Madison–Putnam–60th Place Historic District

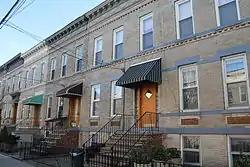
A row of houses in the district

The Madison–Putnam–60th Place Historic District is a national historic district in Ridgewood, Queens, New York. It includes 145 contributing buildings built between 1900 and 1920. They consist mainly of brick two story row houses with one apartment per floor and three story tenements with two apartments per floor. They feature brick facades and Romanesque Revival style detailing. Also included in the district is the Old Queens Labor Lyceum.